Question: 1. Please indicate a possible affordance area of the book that can be used for holding
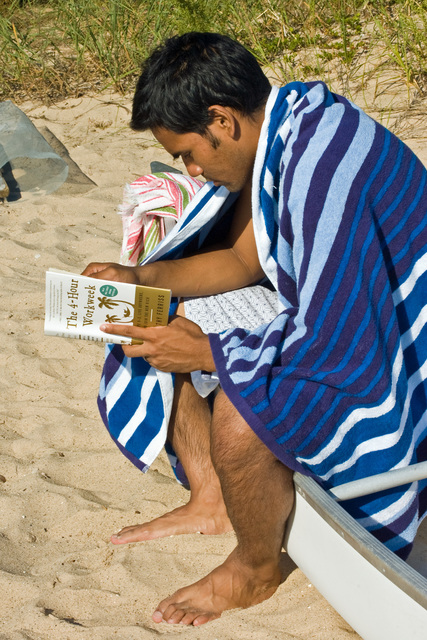
Answer: [30.857, 257.678, 180.457, 351.278]